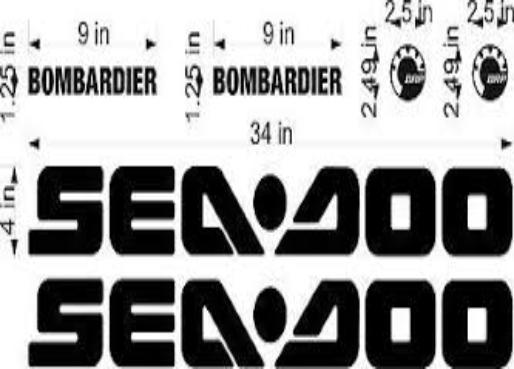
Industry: Sports